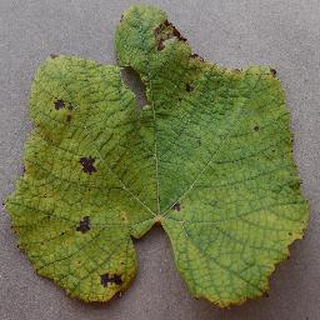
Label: grape_leaf_blight